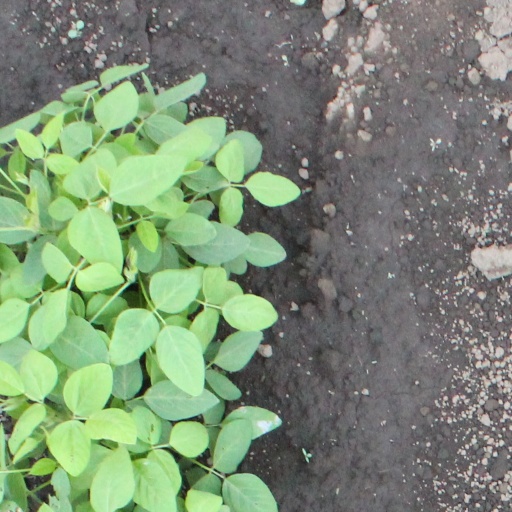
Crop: soybean